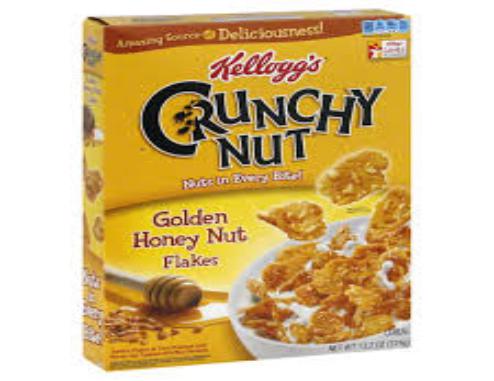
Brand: Crunchy Nut
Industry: Food